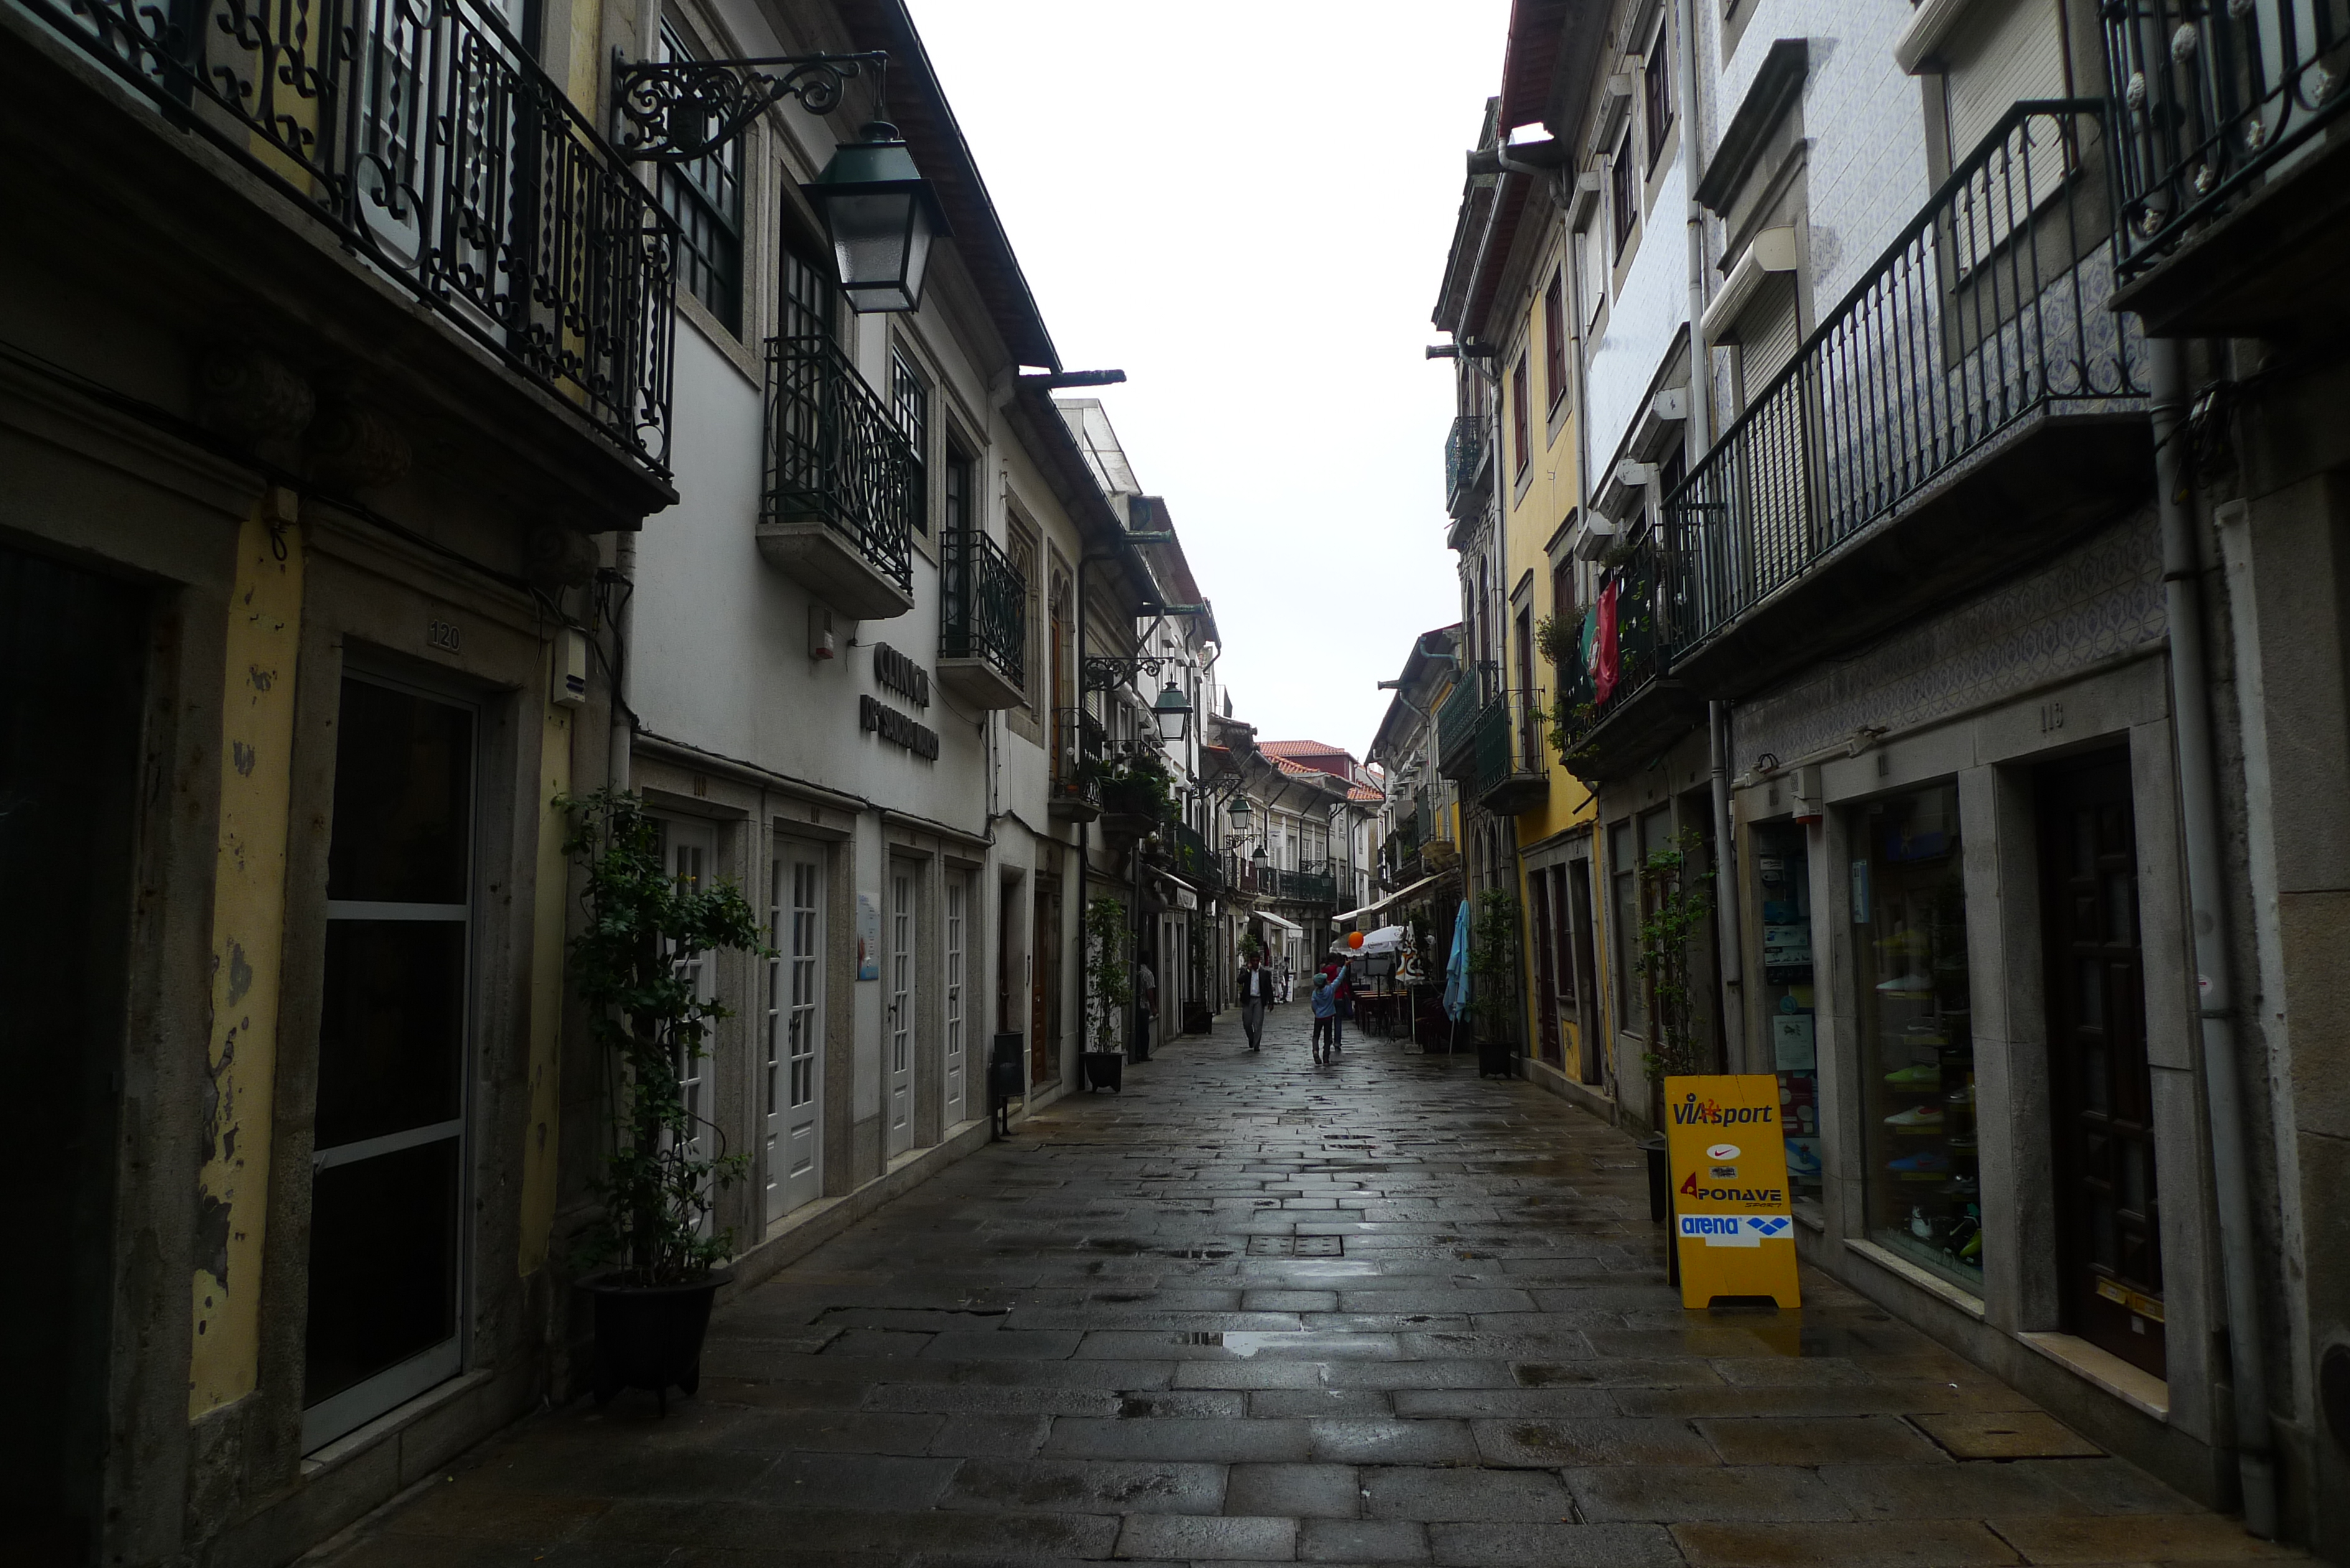
pedestrian, road, street, town, alley, city, lane, world, infrastructure, portugal, heritage, do, site, weltkulturerbe, unescowelterbe, neighbourhood, castello, viano, urban area, residential area, human settlement, nonbuilding structure